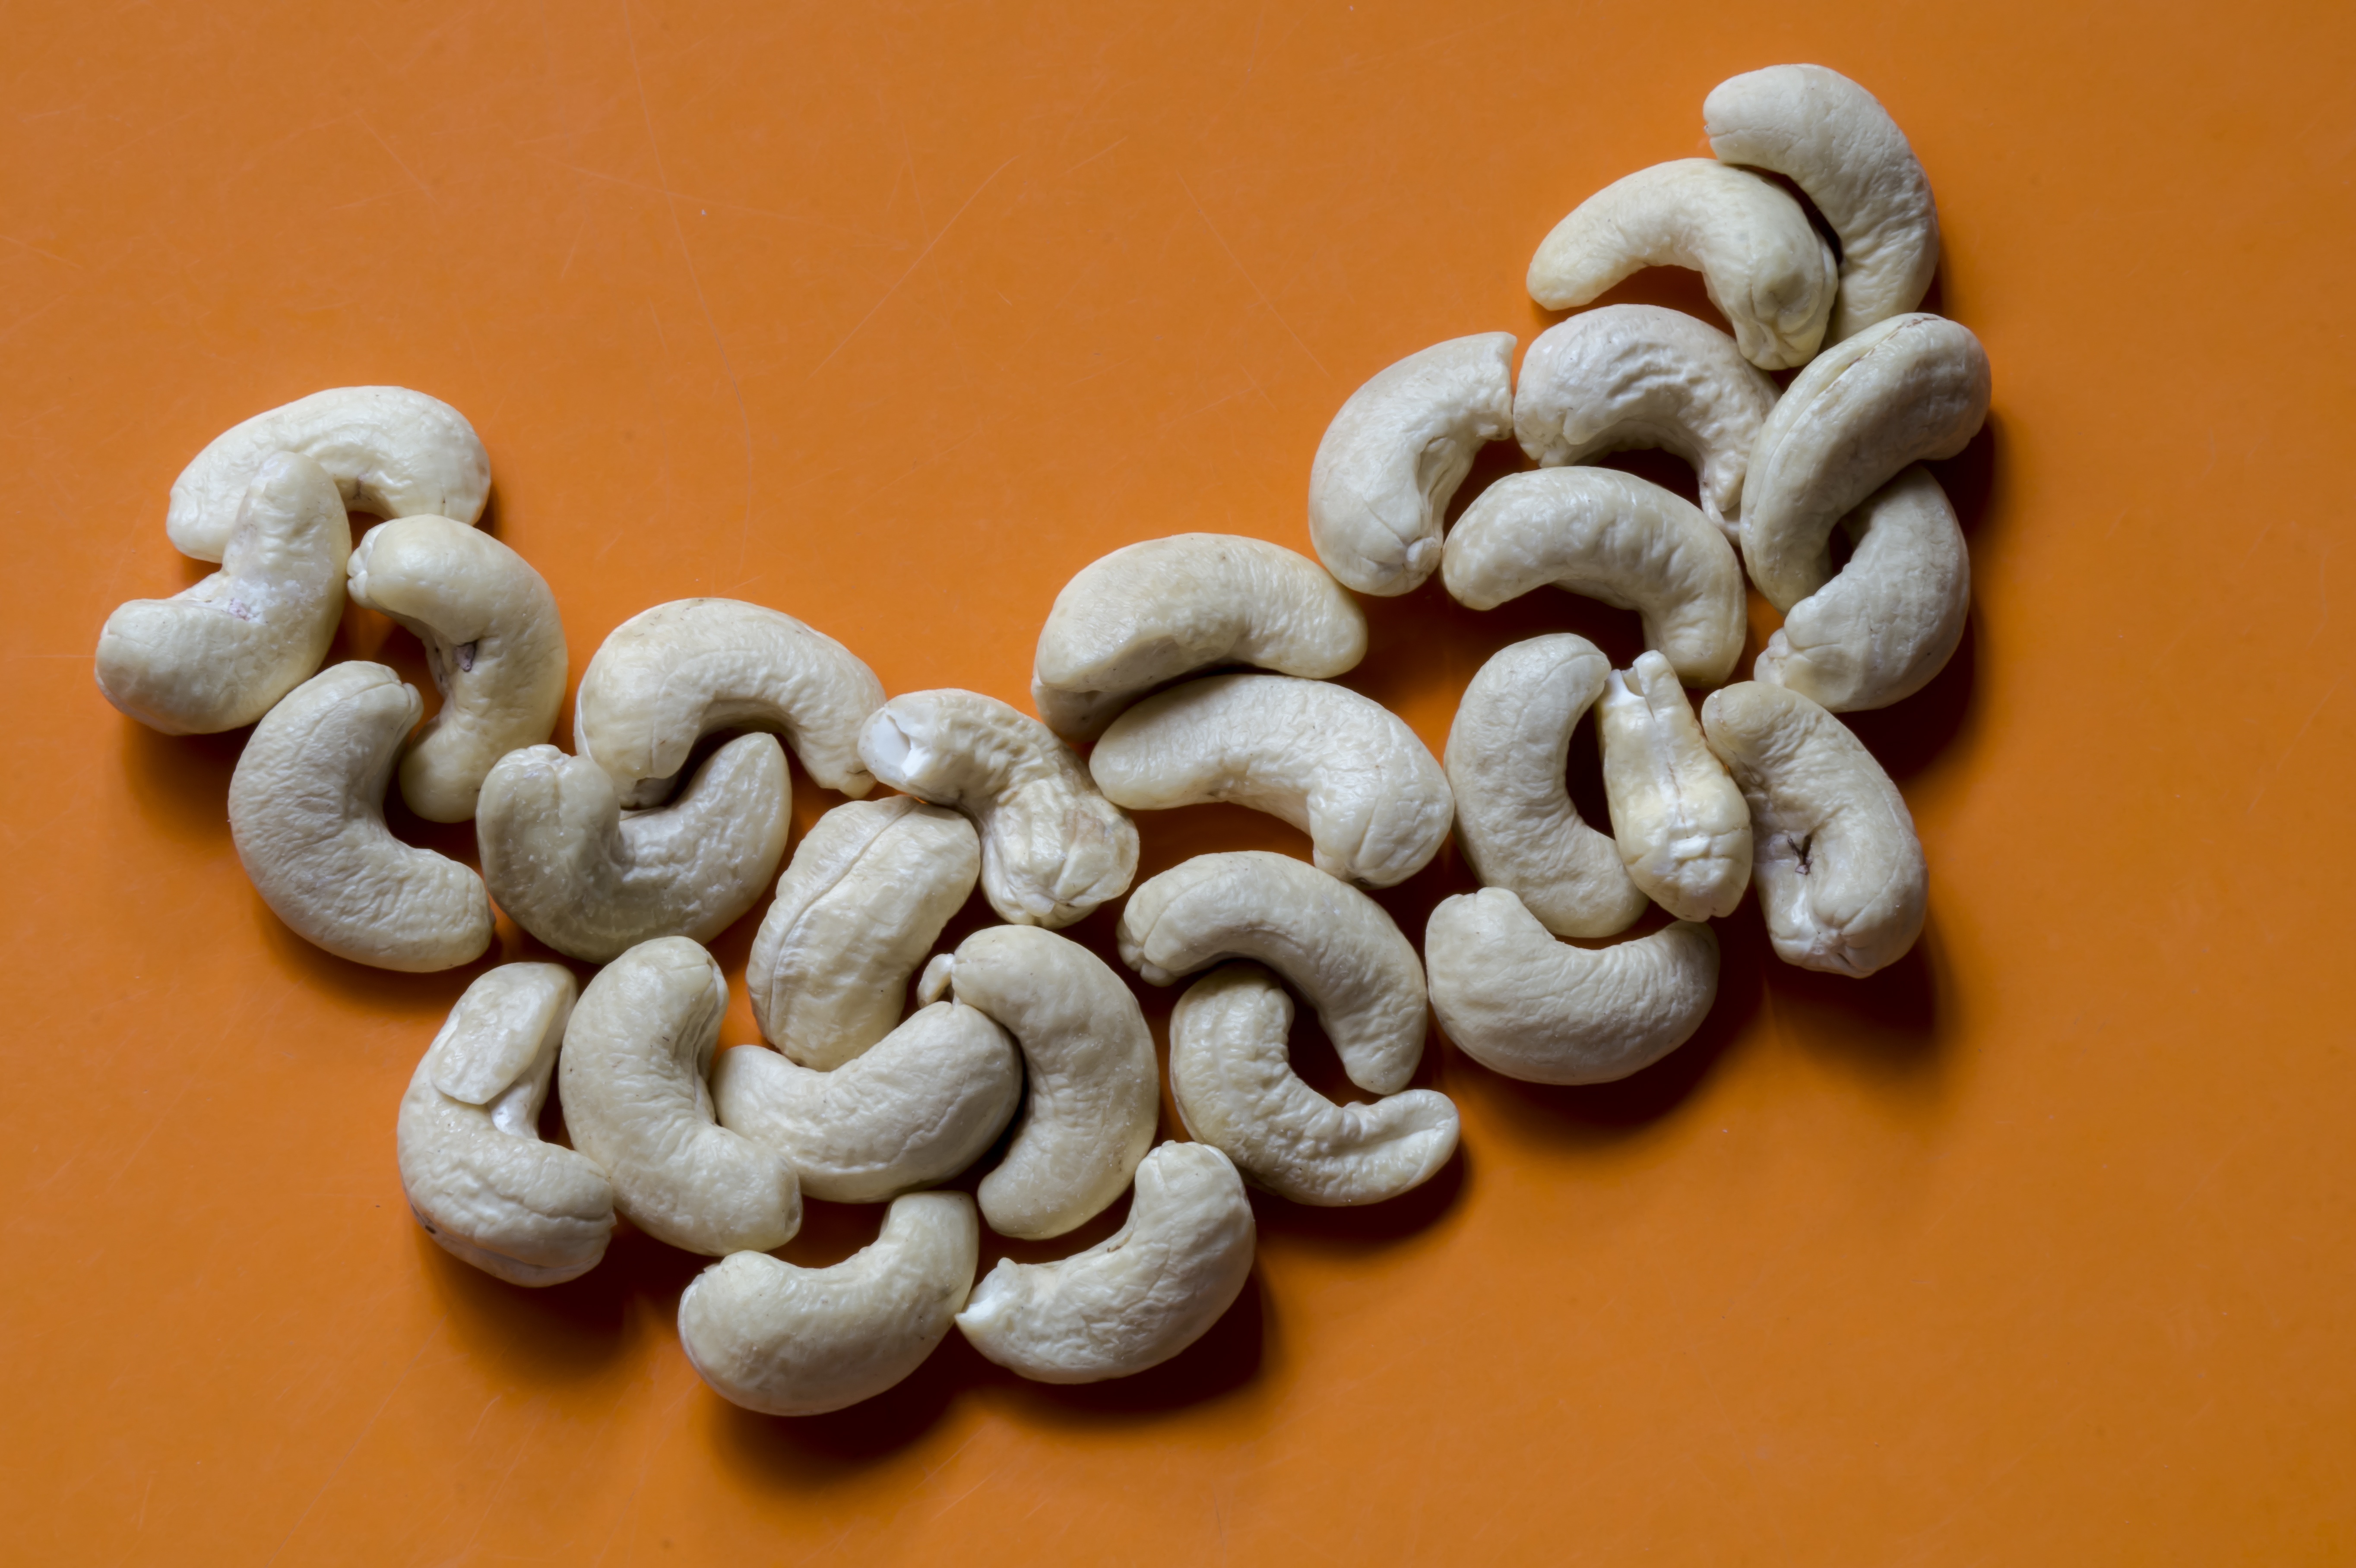
white, fruit, portrait, food, produce, color, nuts, organ, indian, cashew, almonds, dry fruit, orange background